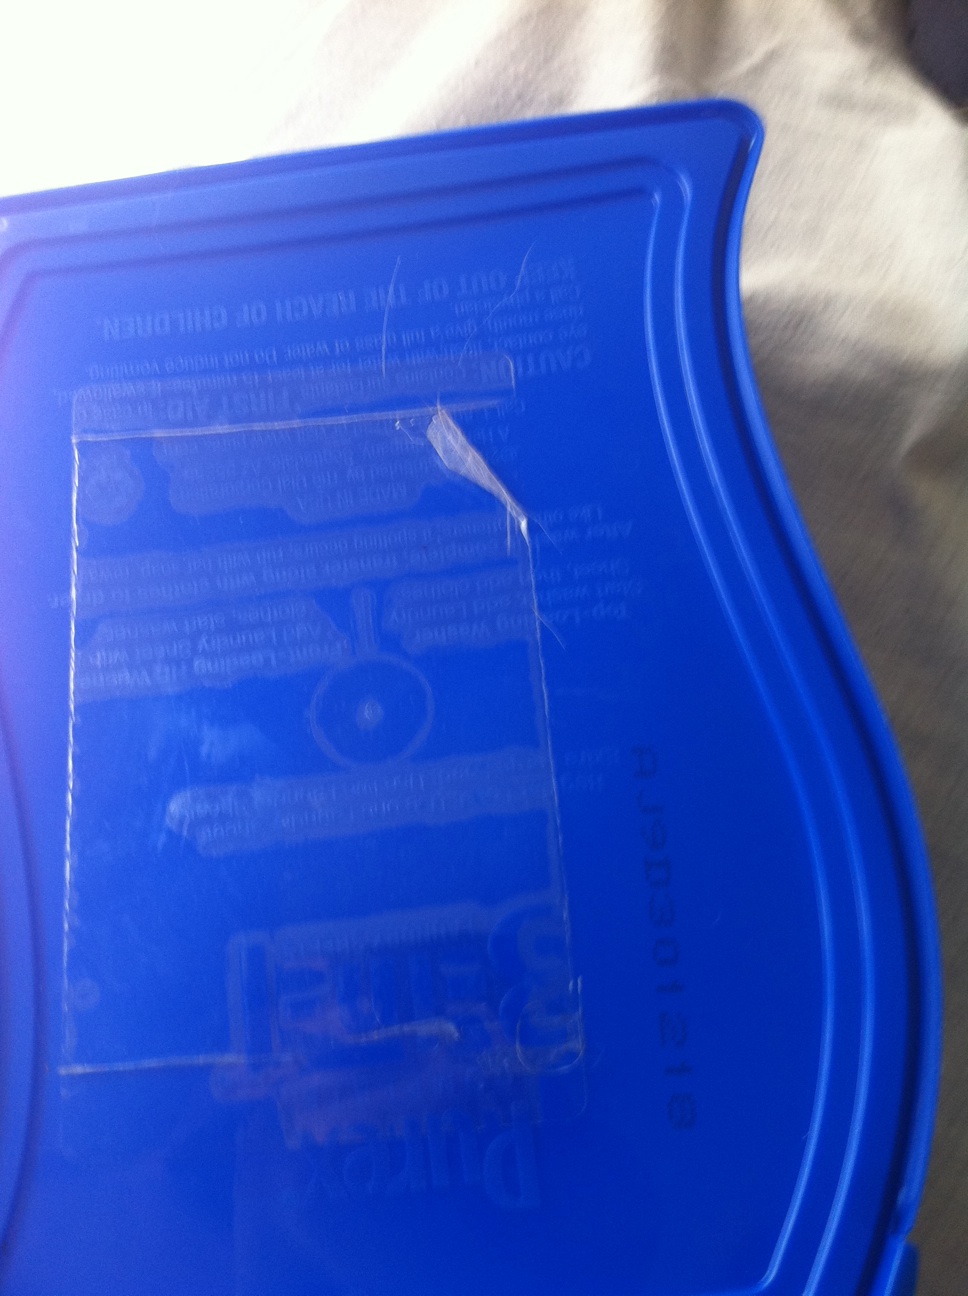Question: What is the writing on this box?
Answer: unanswerable